Kananelo Boloetse

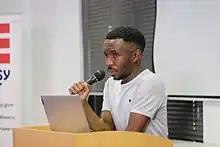
Kananelo Boloetse in Maseru, Lesotho in November 2022

Kananelo Boloetse (born 28 March 1989) is a Lesotho activist and a journalist who is the Chairperson of the Media Institute of Southern Africa (MISA) Lesotho. He was born at Ha Ramasabata village in the Mafeteng district in Lesotho where he grew up with two brothers. He went to school at St John’s High School and studied Bachelor of Marketing at the National University of Lesotho (NUL) where he graduated in 2012.